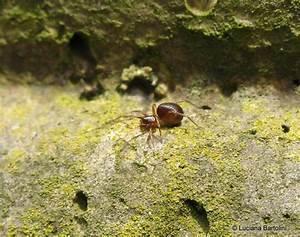
spider